First National Bank Building (Ann Arbor, Michigan)

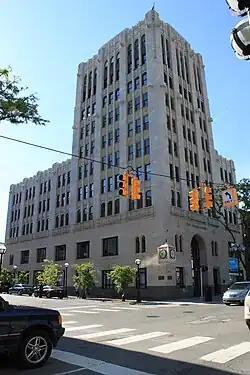
First National Bank Building

The First National Bank Building, also known as the First National Building, is a Romanesque Revival building in Ann Arbor, Michigan designed by the local architectural firm of Fry and Kasurin. It stands at 201-205 South Main Street in downtown Ann Arbor. The building was added to the National Register of Historic Places on November 24, 1982.